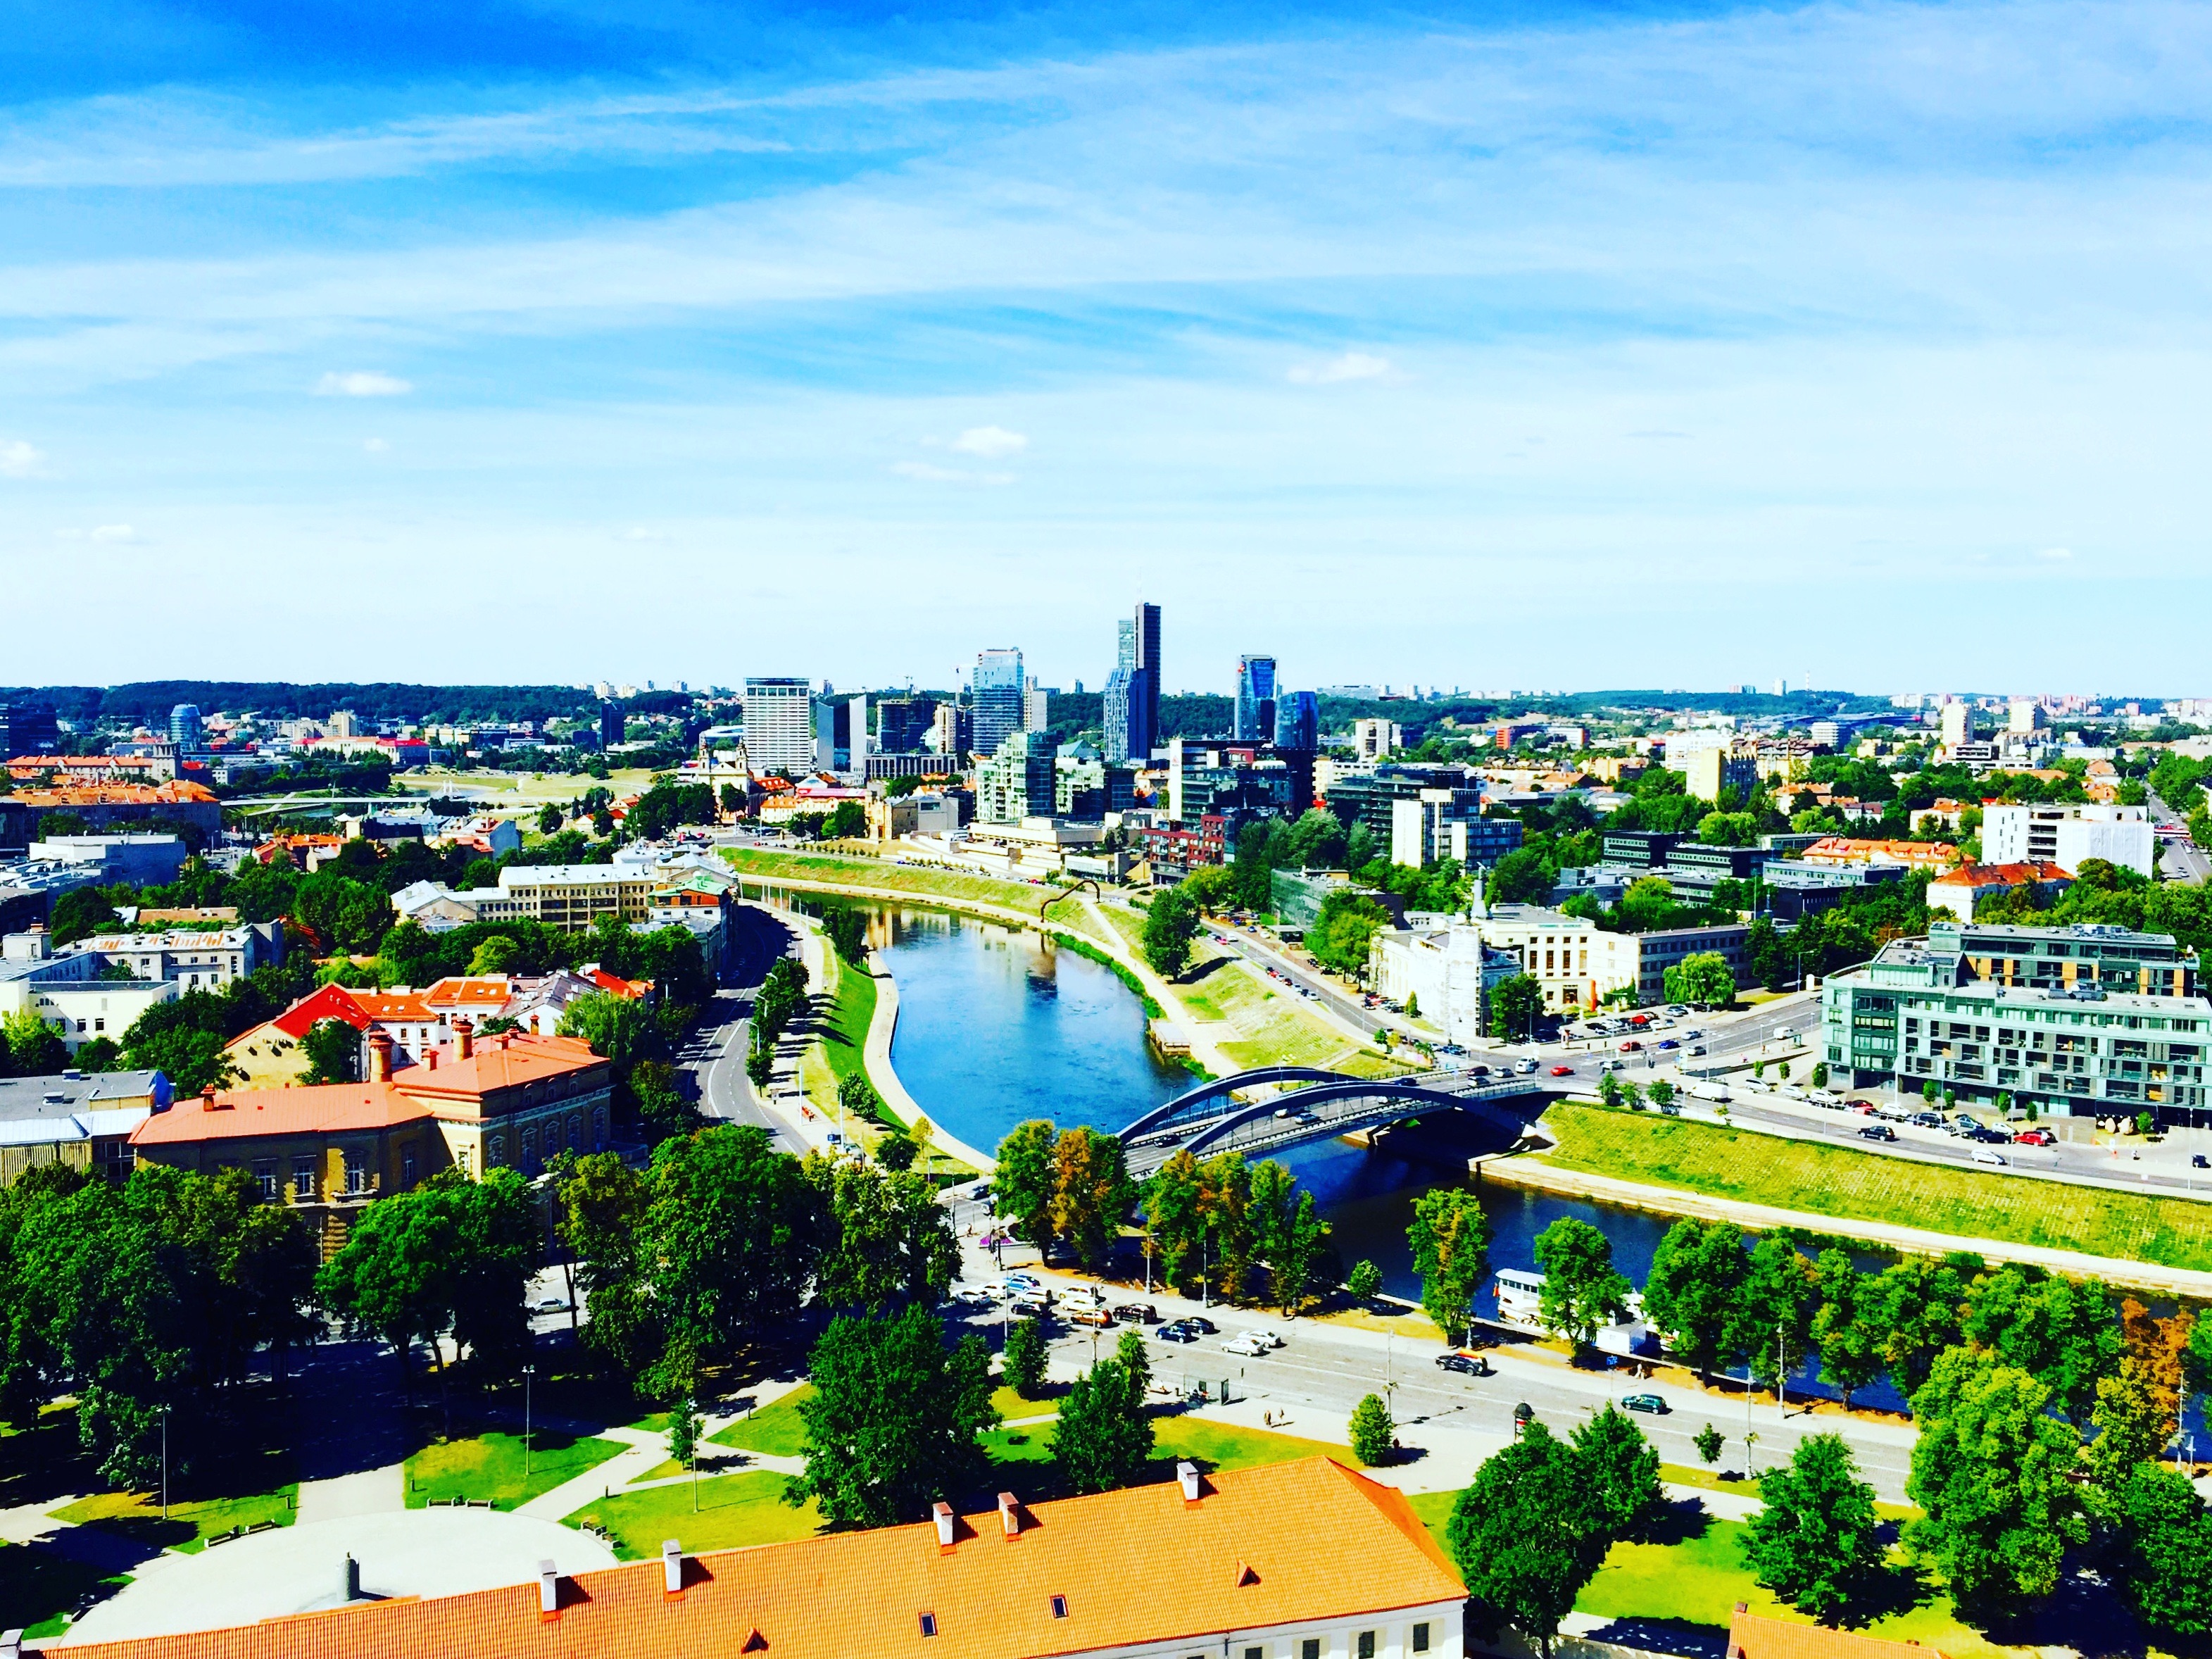
bridge, skyline, photography, town, building, city, cityscape, panorama, downtown, plaza, landmark, resort, town square, metropolis, neighbourhood, bird's eye view, aerial photography, residential area, geographical feature, human settlement, metropolitan area